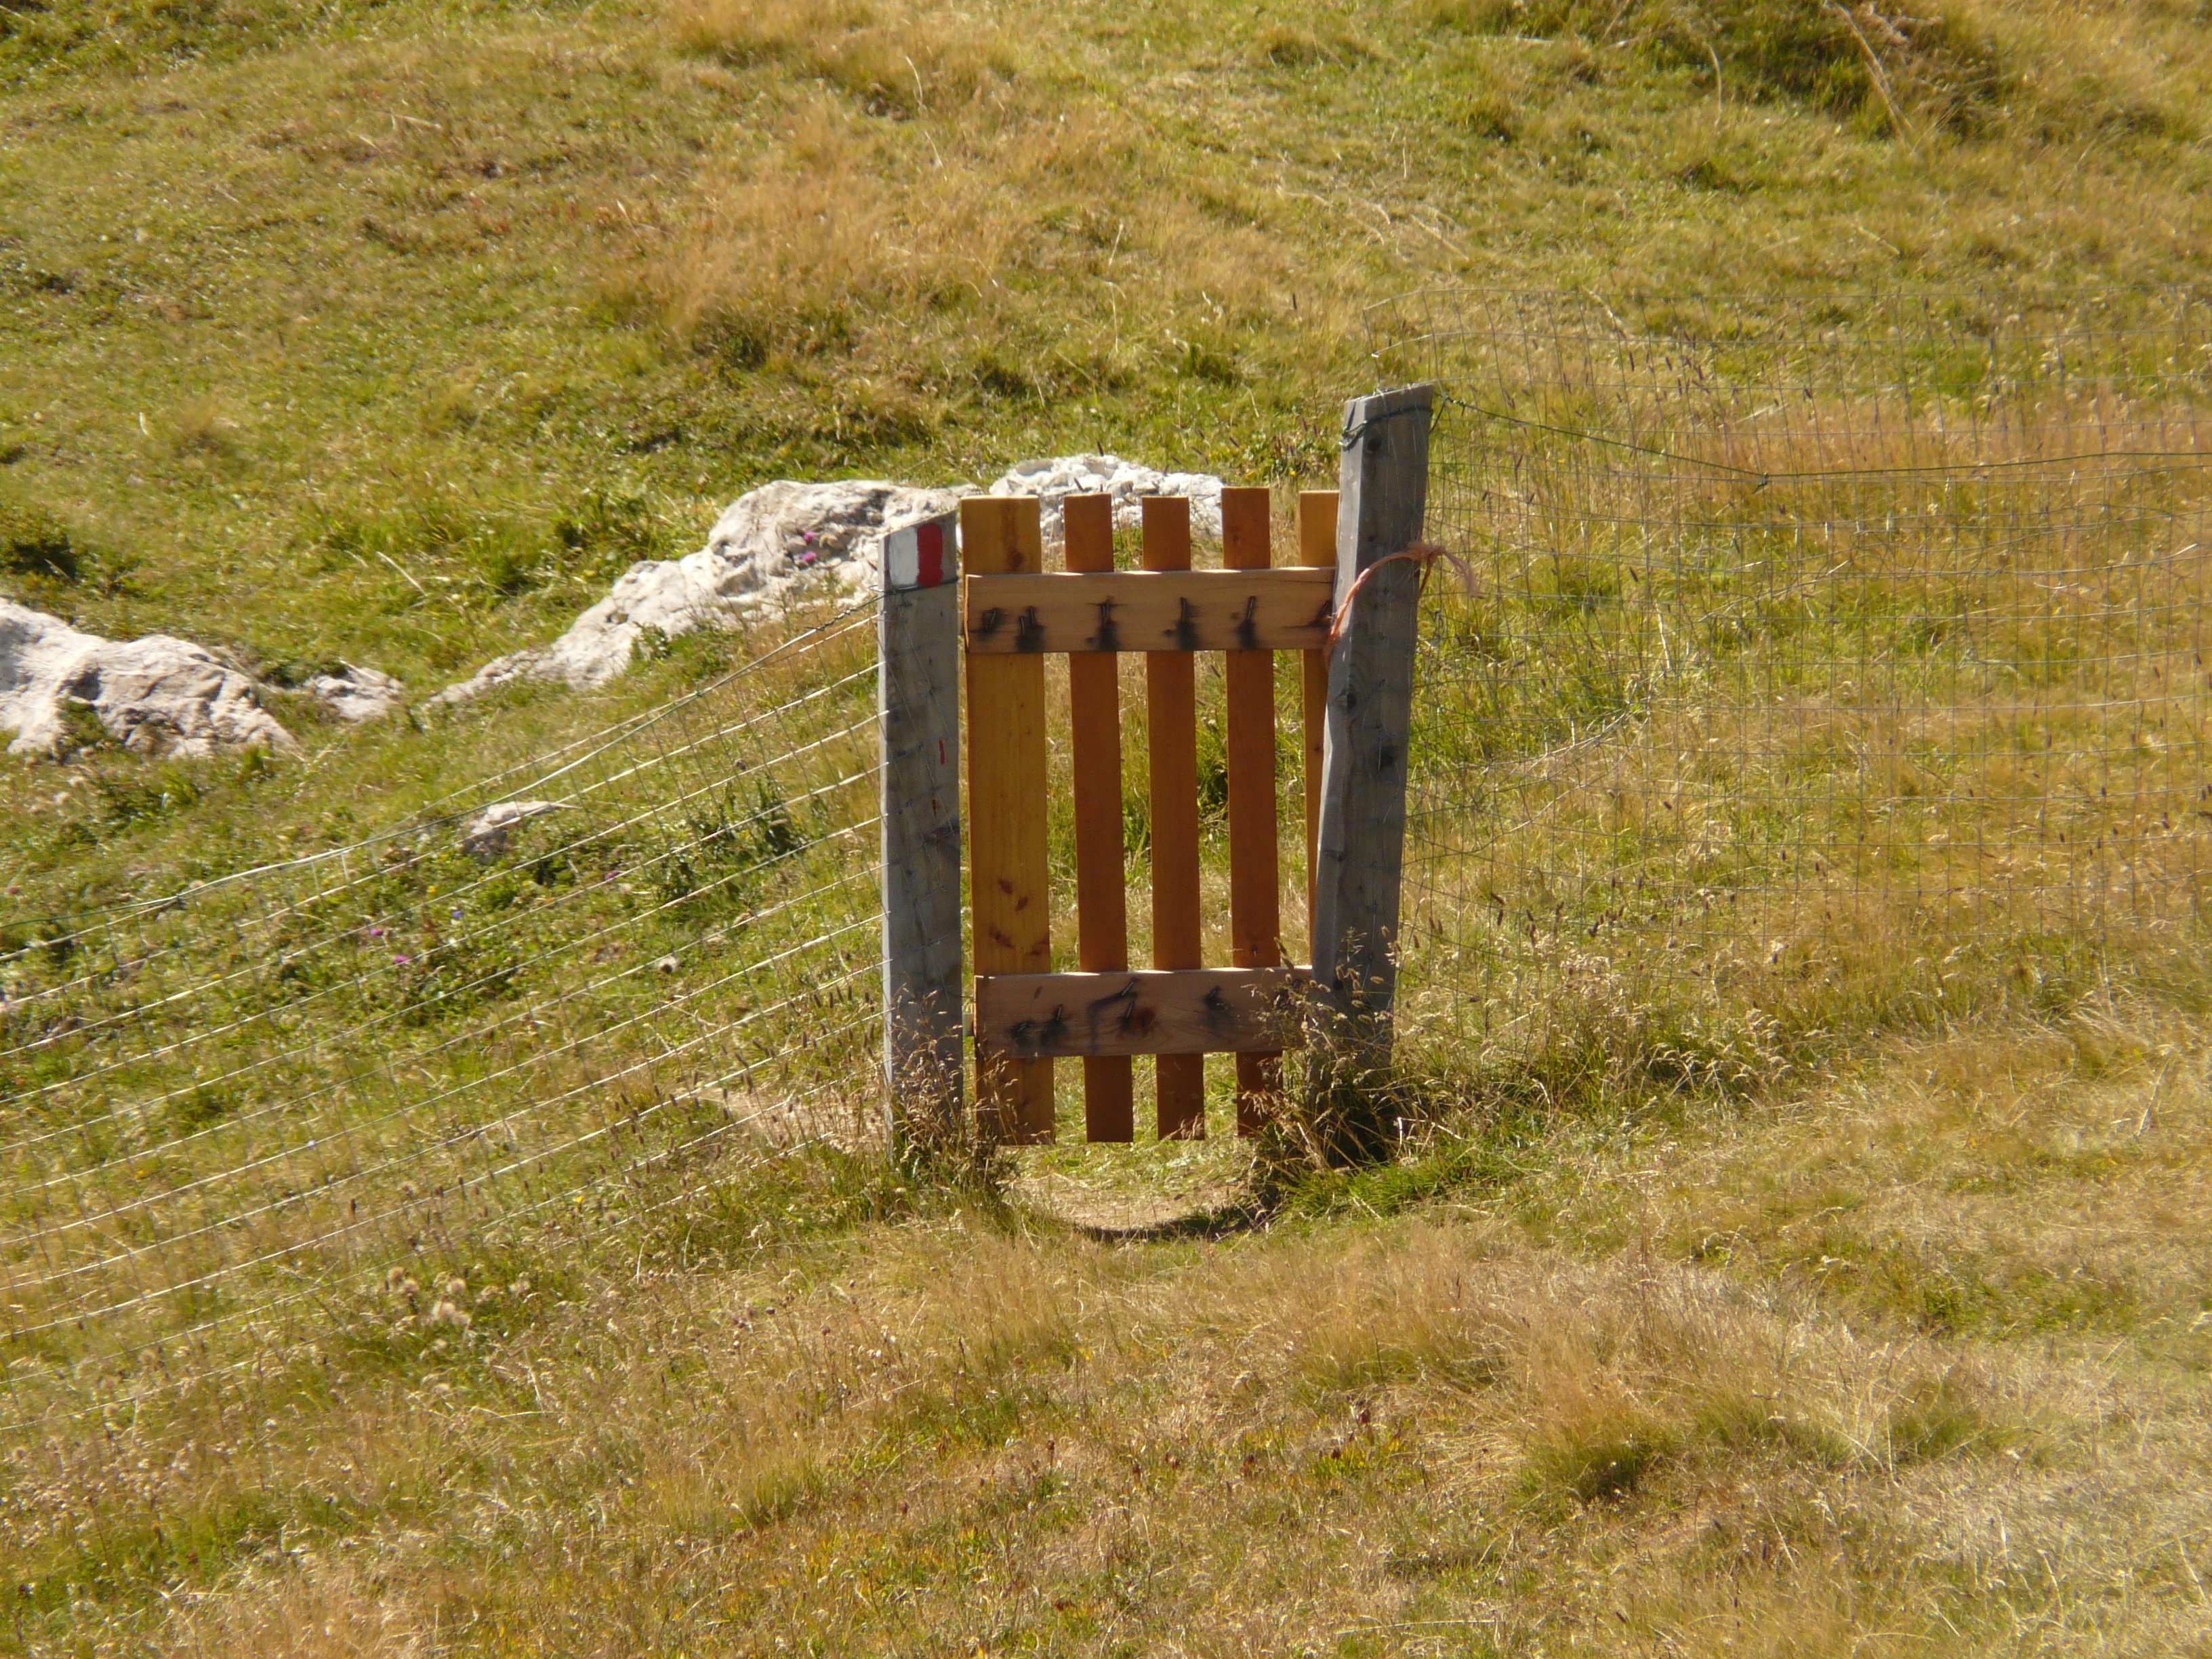
grass, fence, wood, lawn, meadow, prairie, pasture, agriculture, gate, goal, outdoor structure